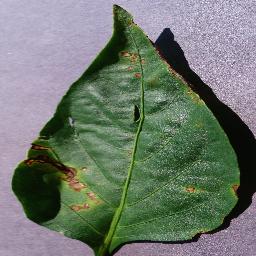
Label: Pepper,_bell___Bacterial_spot